School for Creative and Performing Arts

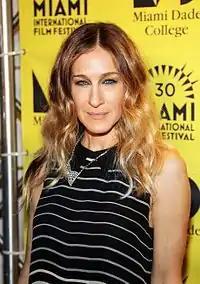
"Sex and the City" star Sarah Jessica Parker in 2013

SCPA has produced notable graduates in a wide range of artistic fields. Alumni include Cyrus Voris, producer of "Bulletproof Monk, Kung Fu Panda, Robin Hood" and the Emmy-nominated miniseries "Sleeper Cell" and Todd Louiso, director of "Love Liza" and actor in "Apollo 13," "High Fidelity" and other films. Andy Biersack, lead vocalist of Black Veil Brides also attended this school.